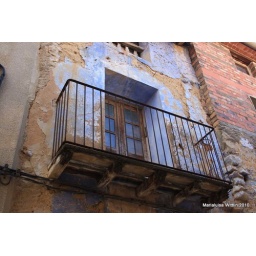
the blue house in Fuentespalda